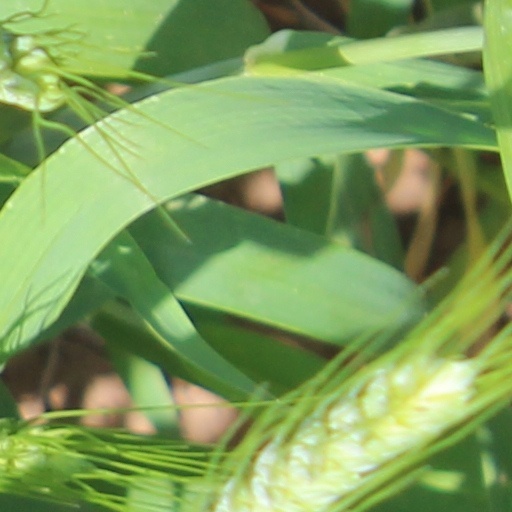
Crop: wheat